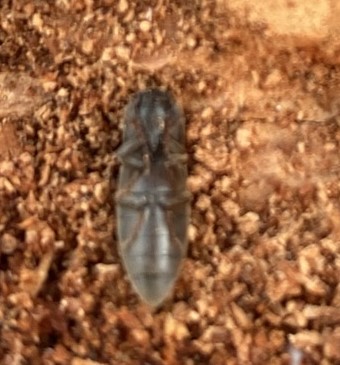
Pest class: clickbeetles_wireworms